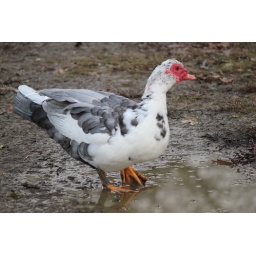
spotted duck standing in mud puddle